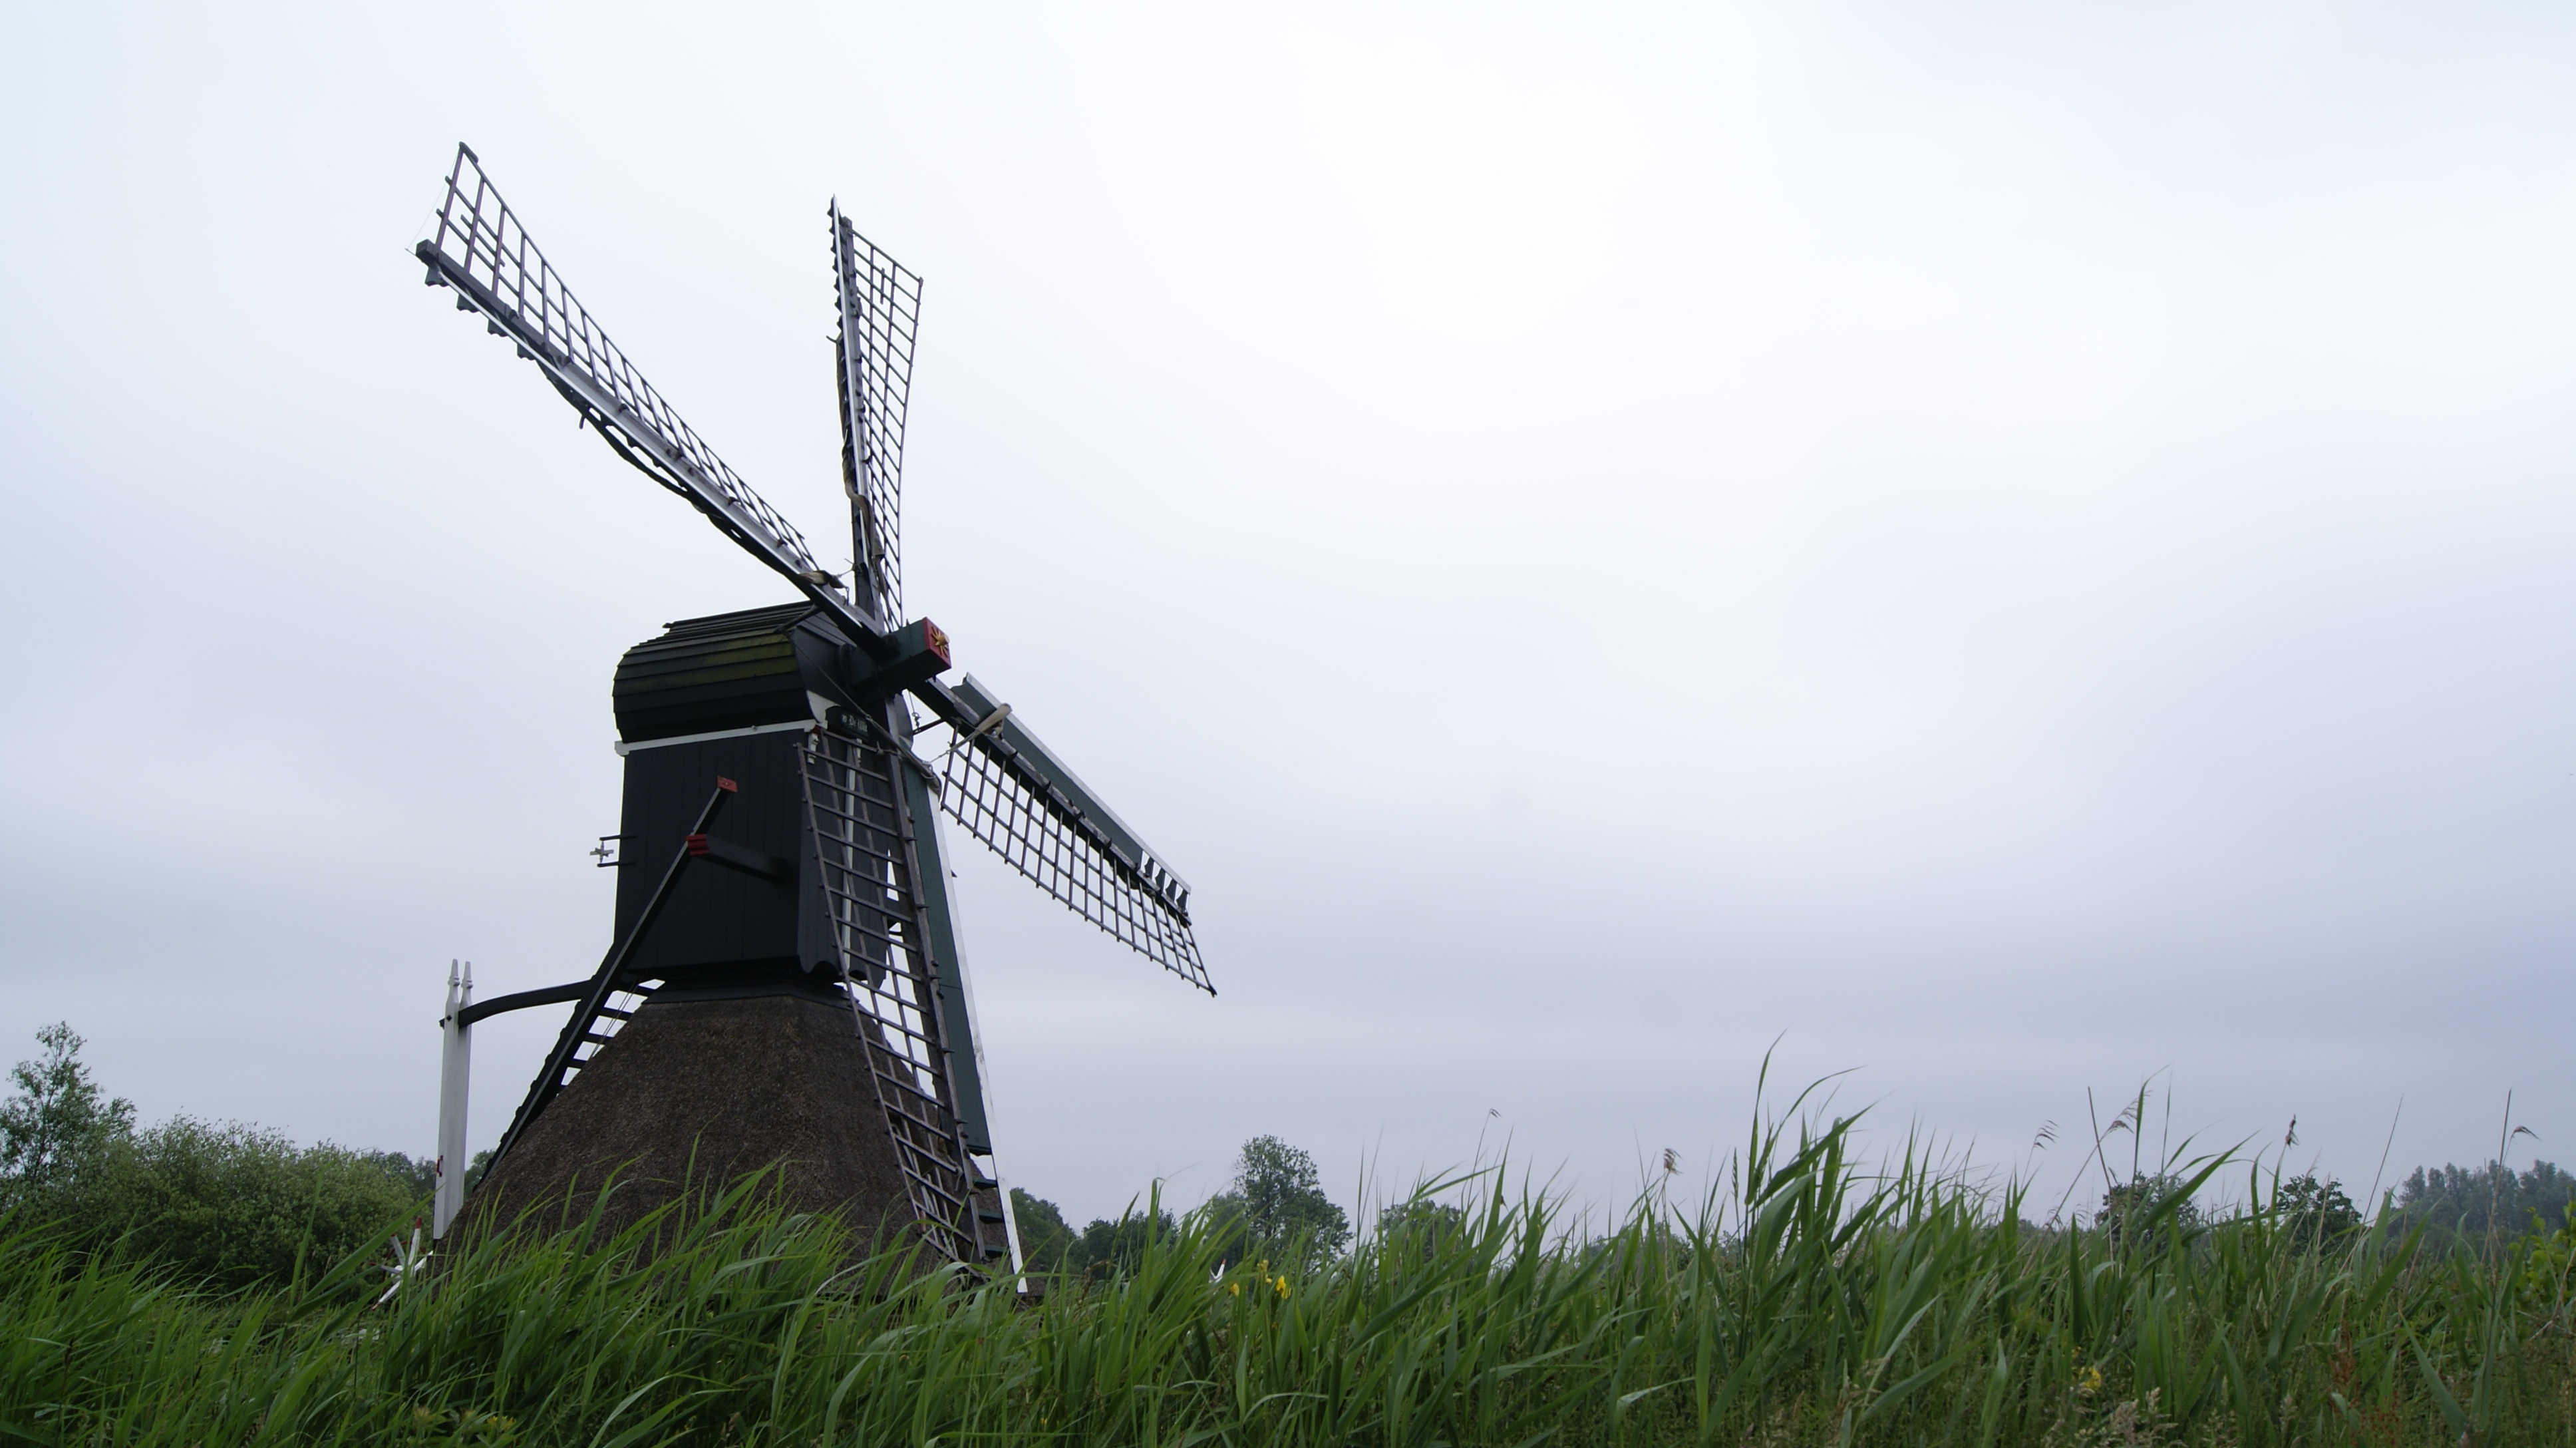
landscape, nature, run, windmill, wind, tower, pasture, machine, netherlands, mill, historical, wicks, rural area, wind mill, mill blades, wooden wicks